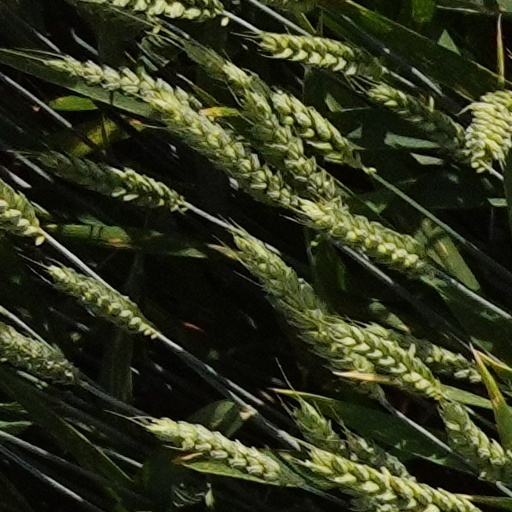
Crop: wheat